The Patriot (1938 film)

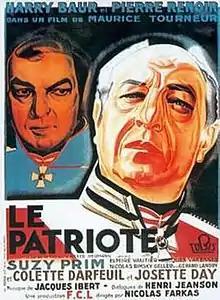
French movie poster

The Patriot (French: Le patriote) is a 1938 French historical drama film directed by Maurice Tourneur and starring Harry Baur, Pierre Renoir and Suzy Prim. The film was based on a novel by Alfred Neumann which had previously been turned into a 1928 American silent film "The Patriot" starring Emil Jannings. It was made by the French subsidiary of the German company Tobis Film. The sets were designed by the Russian-born art director Alexandre Lochakoff.